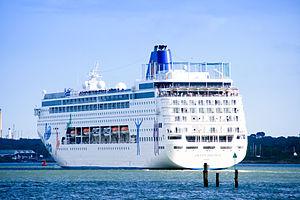
Ibero Cruceros est une compagnie de croisière fondée en 2007 comme filiale de Carnival corporation & plc et Orizonia Corporation. Le 12 novembre 2014, la compagnie cesse définitivement ses activités.